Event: Nepal Earthquake
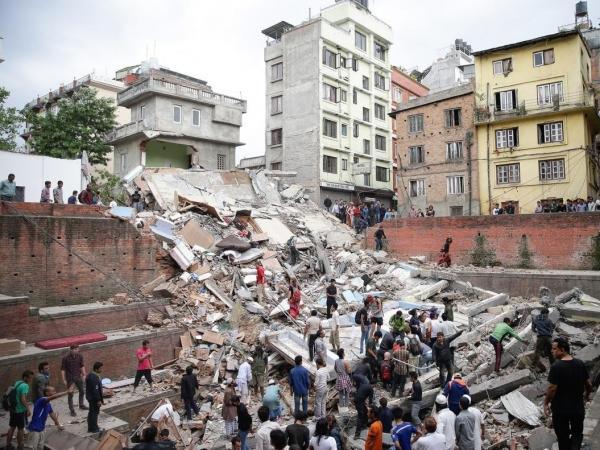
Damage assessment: damage